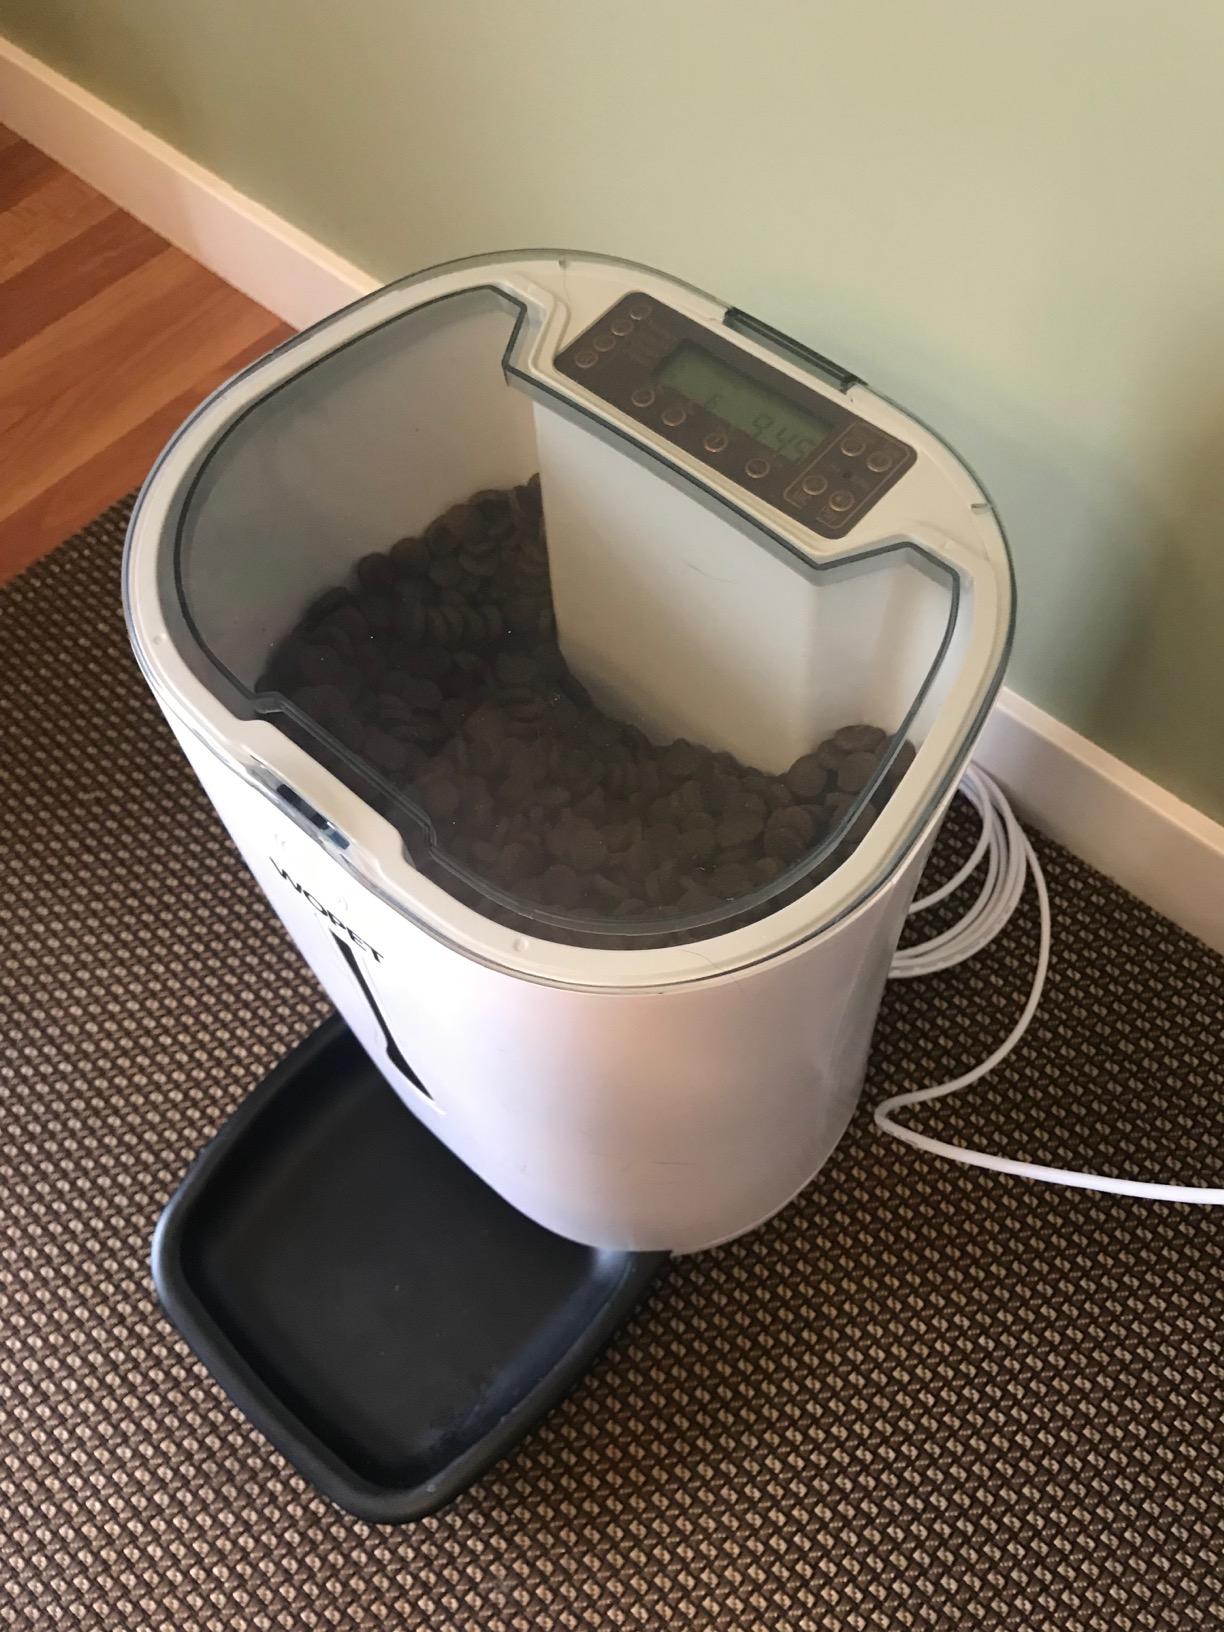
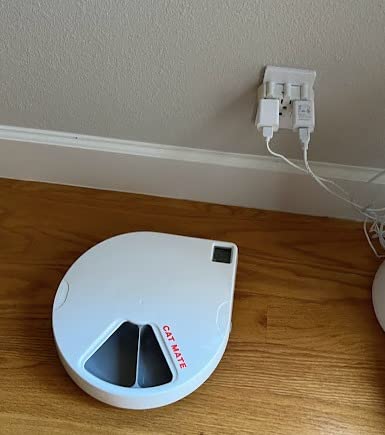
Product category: items_feeder
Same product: no